Zdravko Tolimir

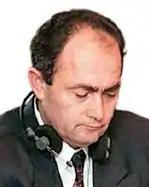

Zdravko Tolimir (Serbian Cyrillic: Здравко Толимир; 27 November 1948 – 9 February 2016) was a Bosnian Serb military commander and war criminal, convicted of genocide, conspiracy to commit genocide, extermination, murder, persecution on ethnic grounds and forced transfer. Tolimir was a commander of the Army of Republika Srpska during the Bosnian War. He was Assistant Commander of Intelligence and Security for the Bosnian Serb army and reported directly to the commander, General Ratko Mladić.